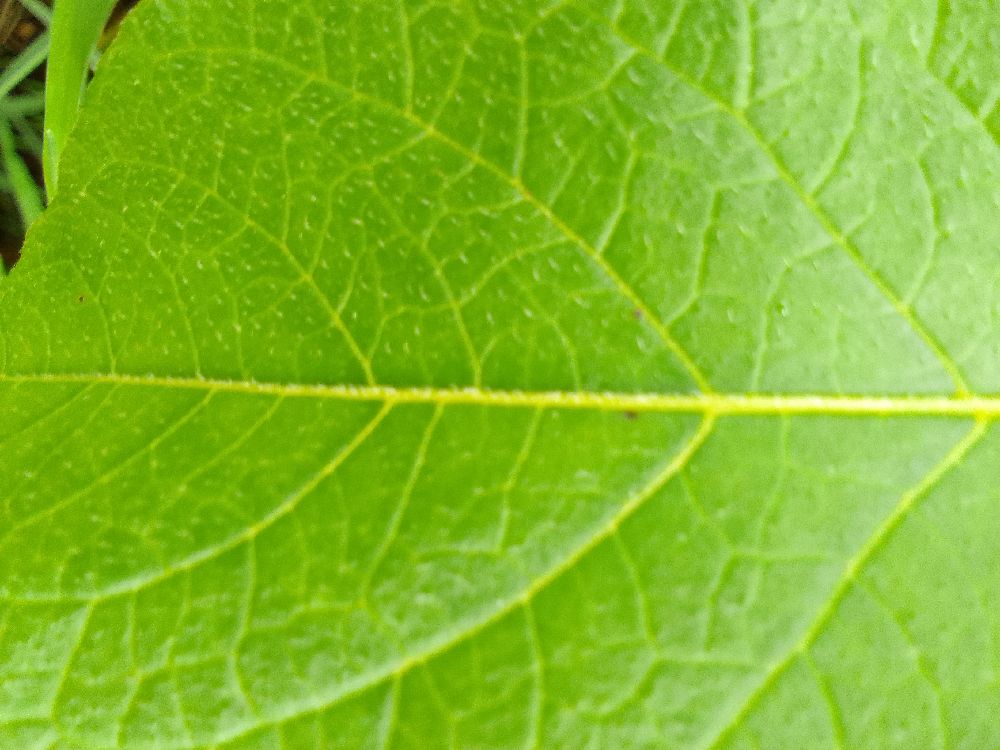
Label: Healthy